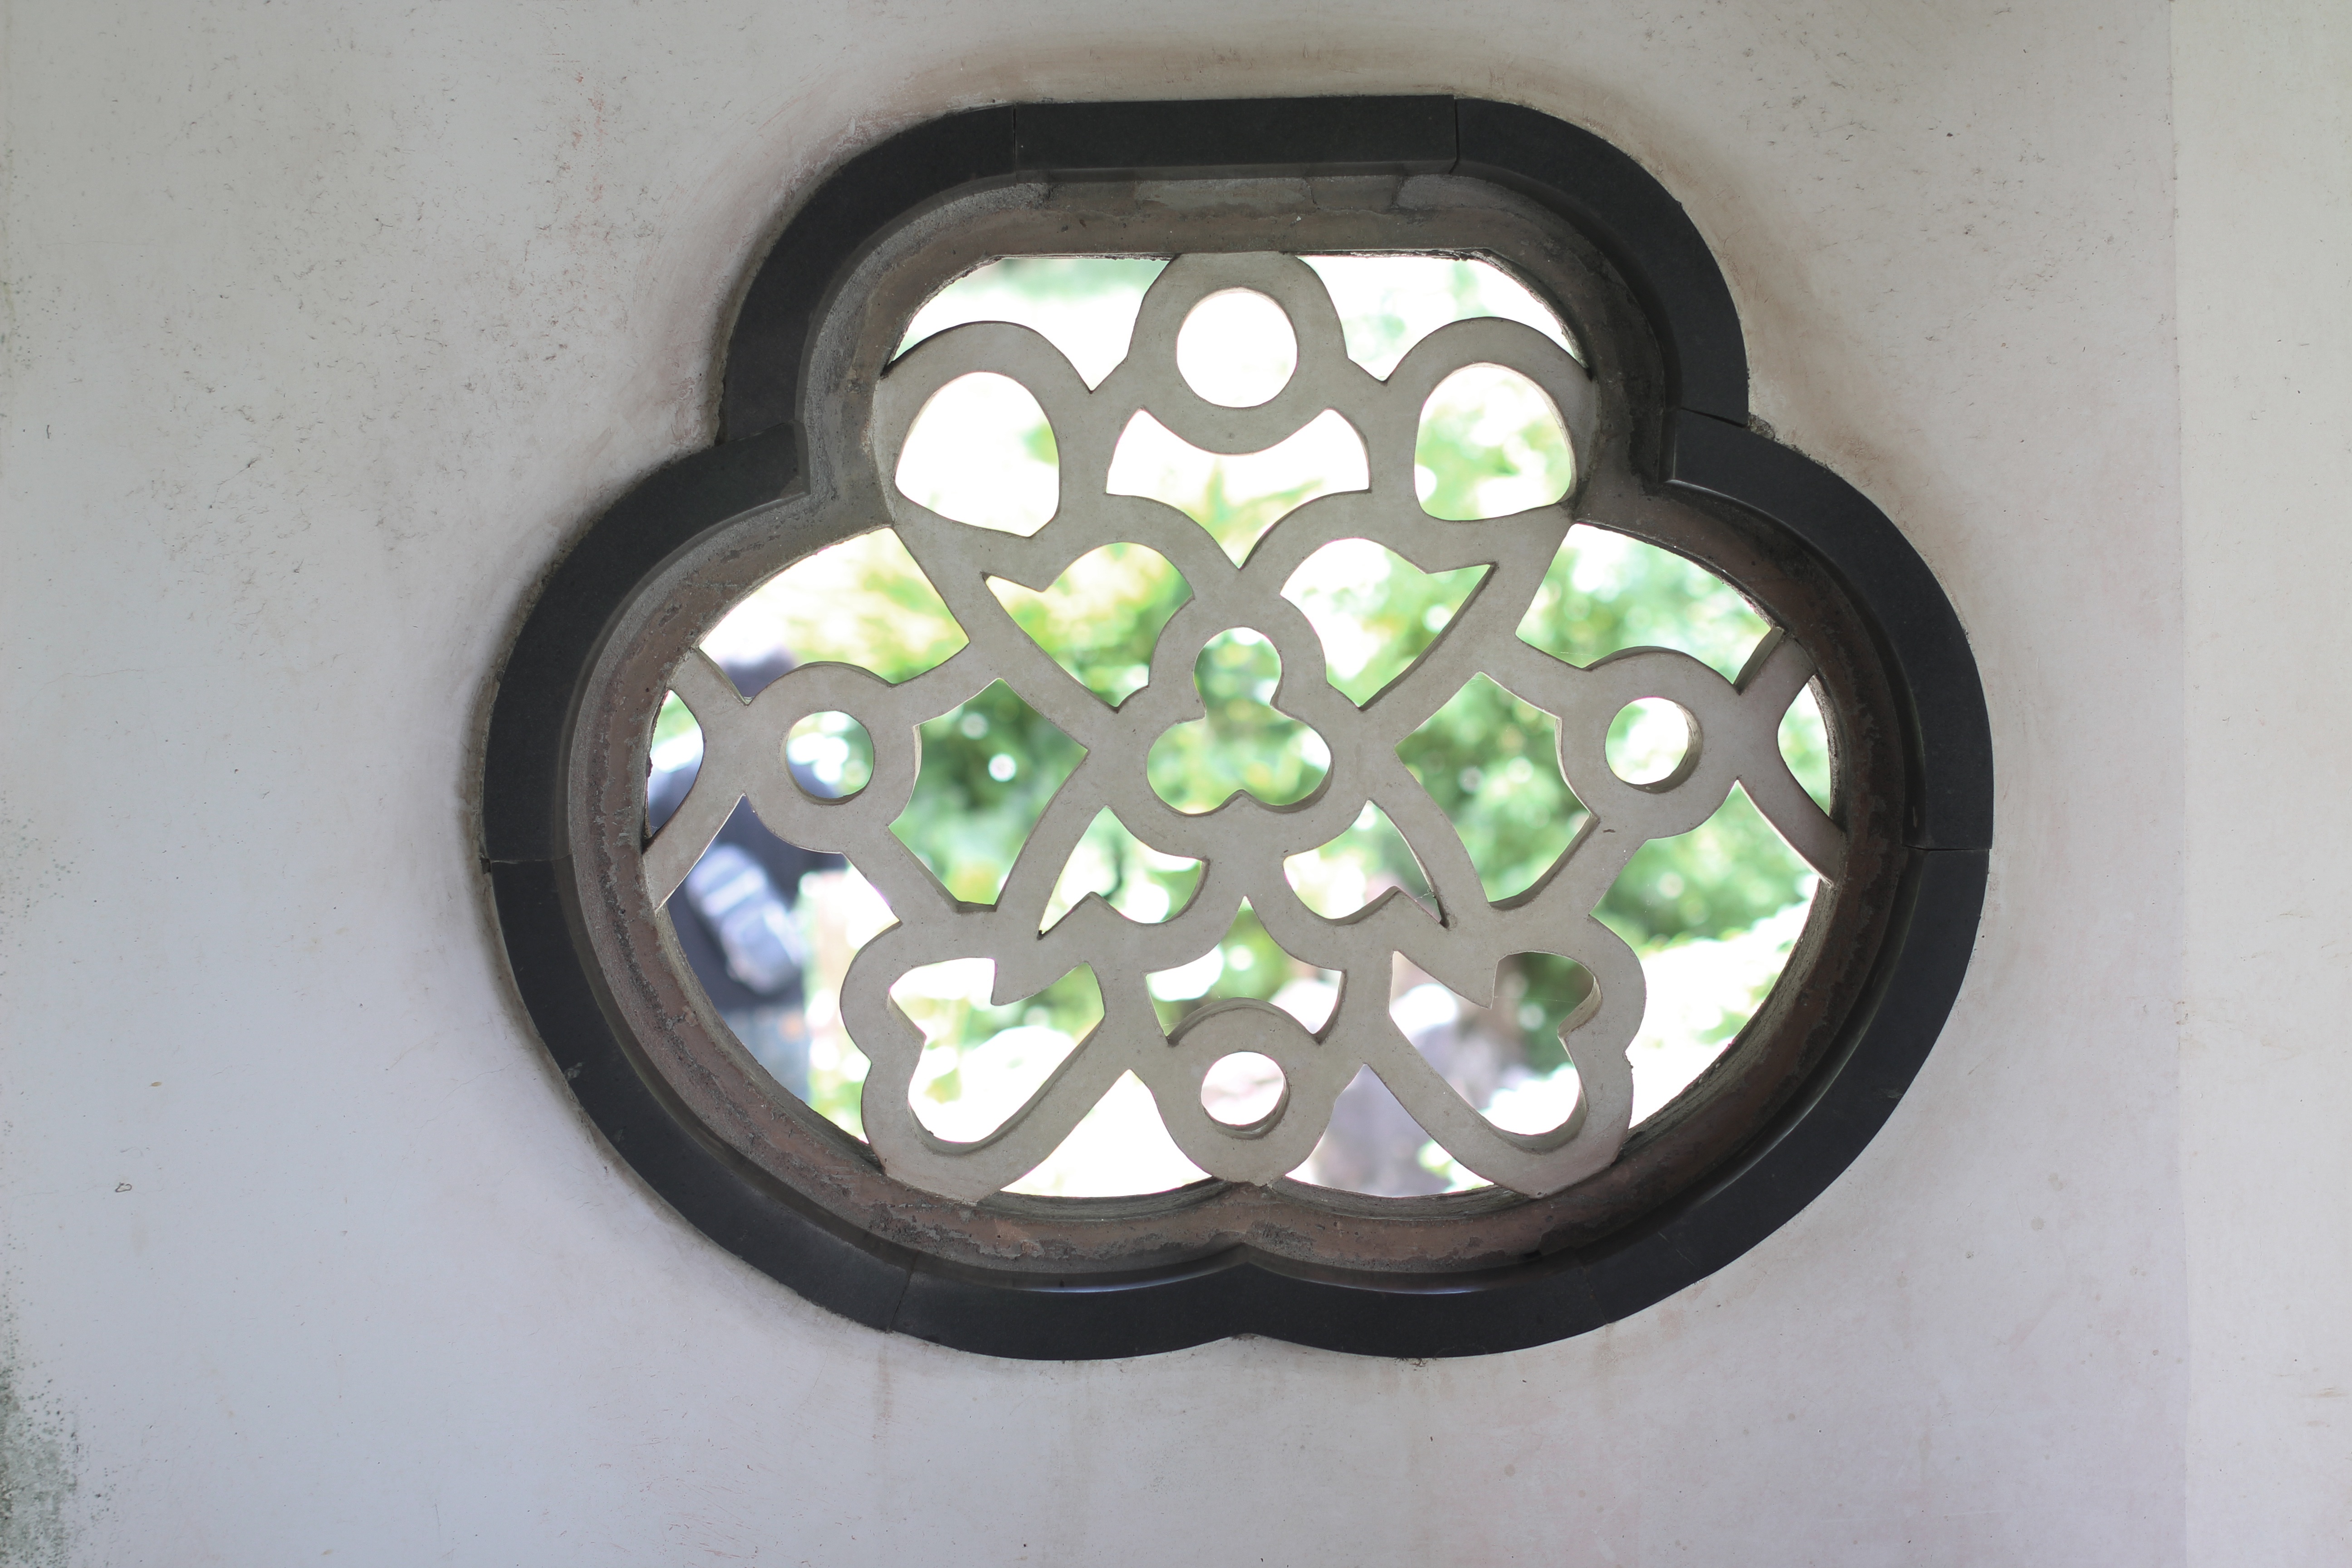
light, wheel, window, glass, building, spoke, asia, lighting, circle, product, china wind, grilles